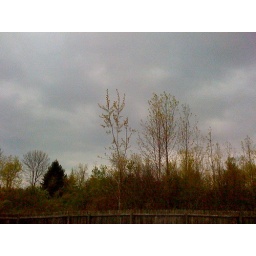
im sitting in a room, made up of only big white walls.